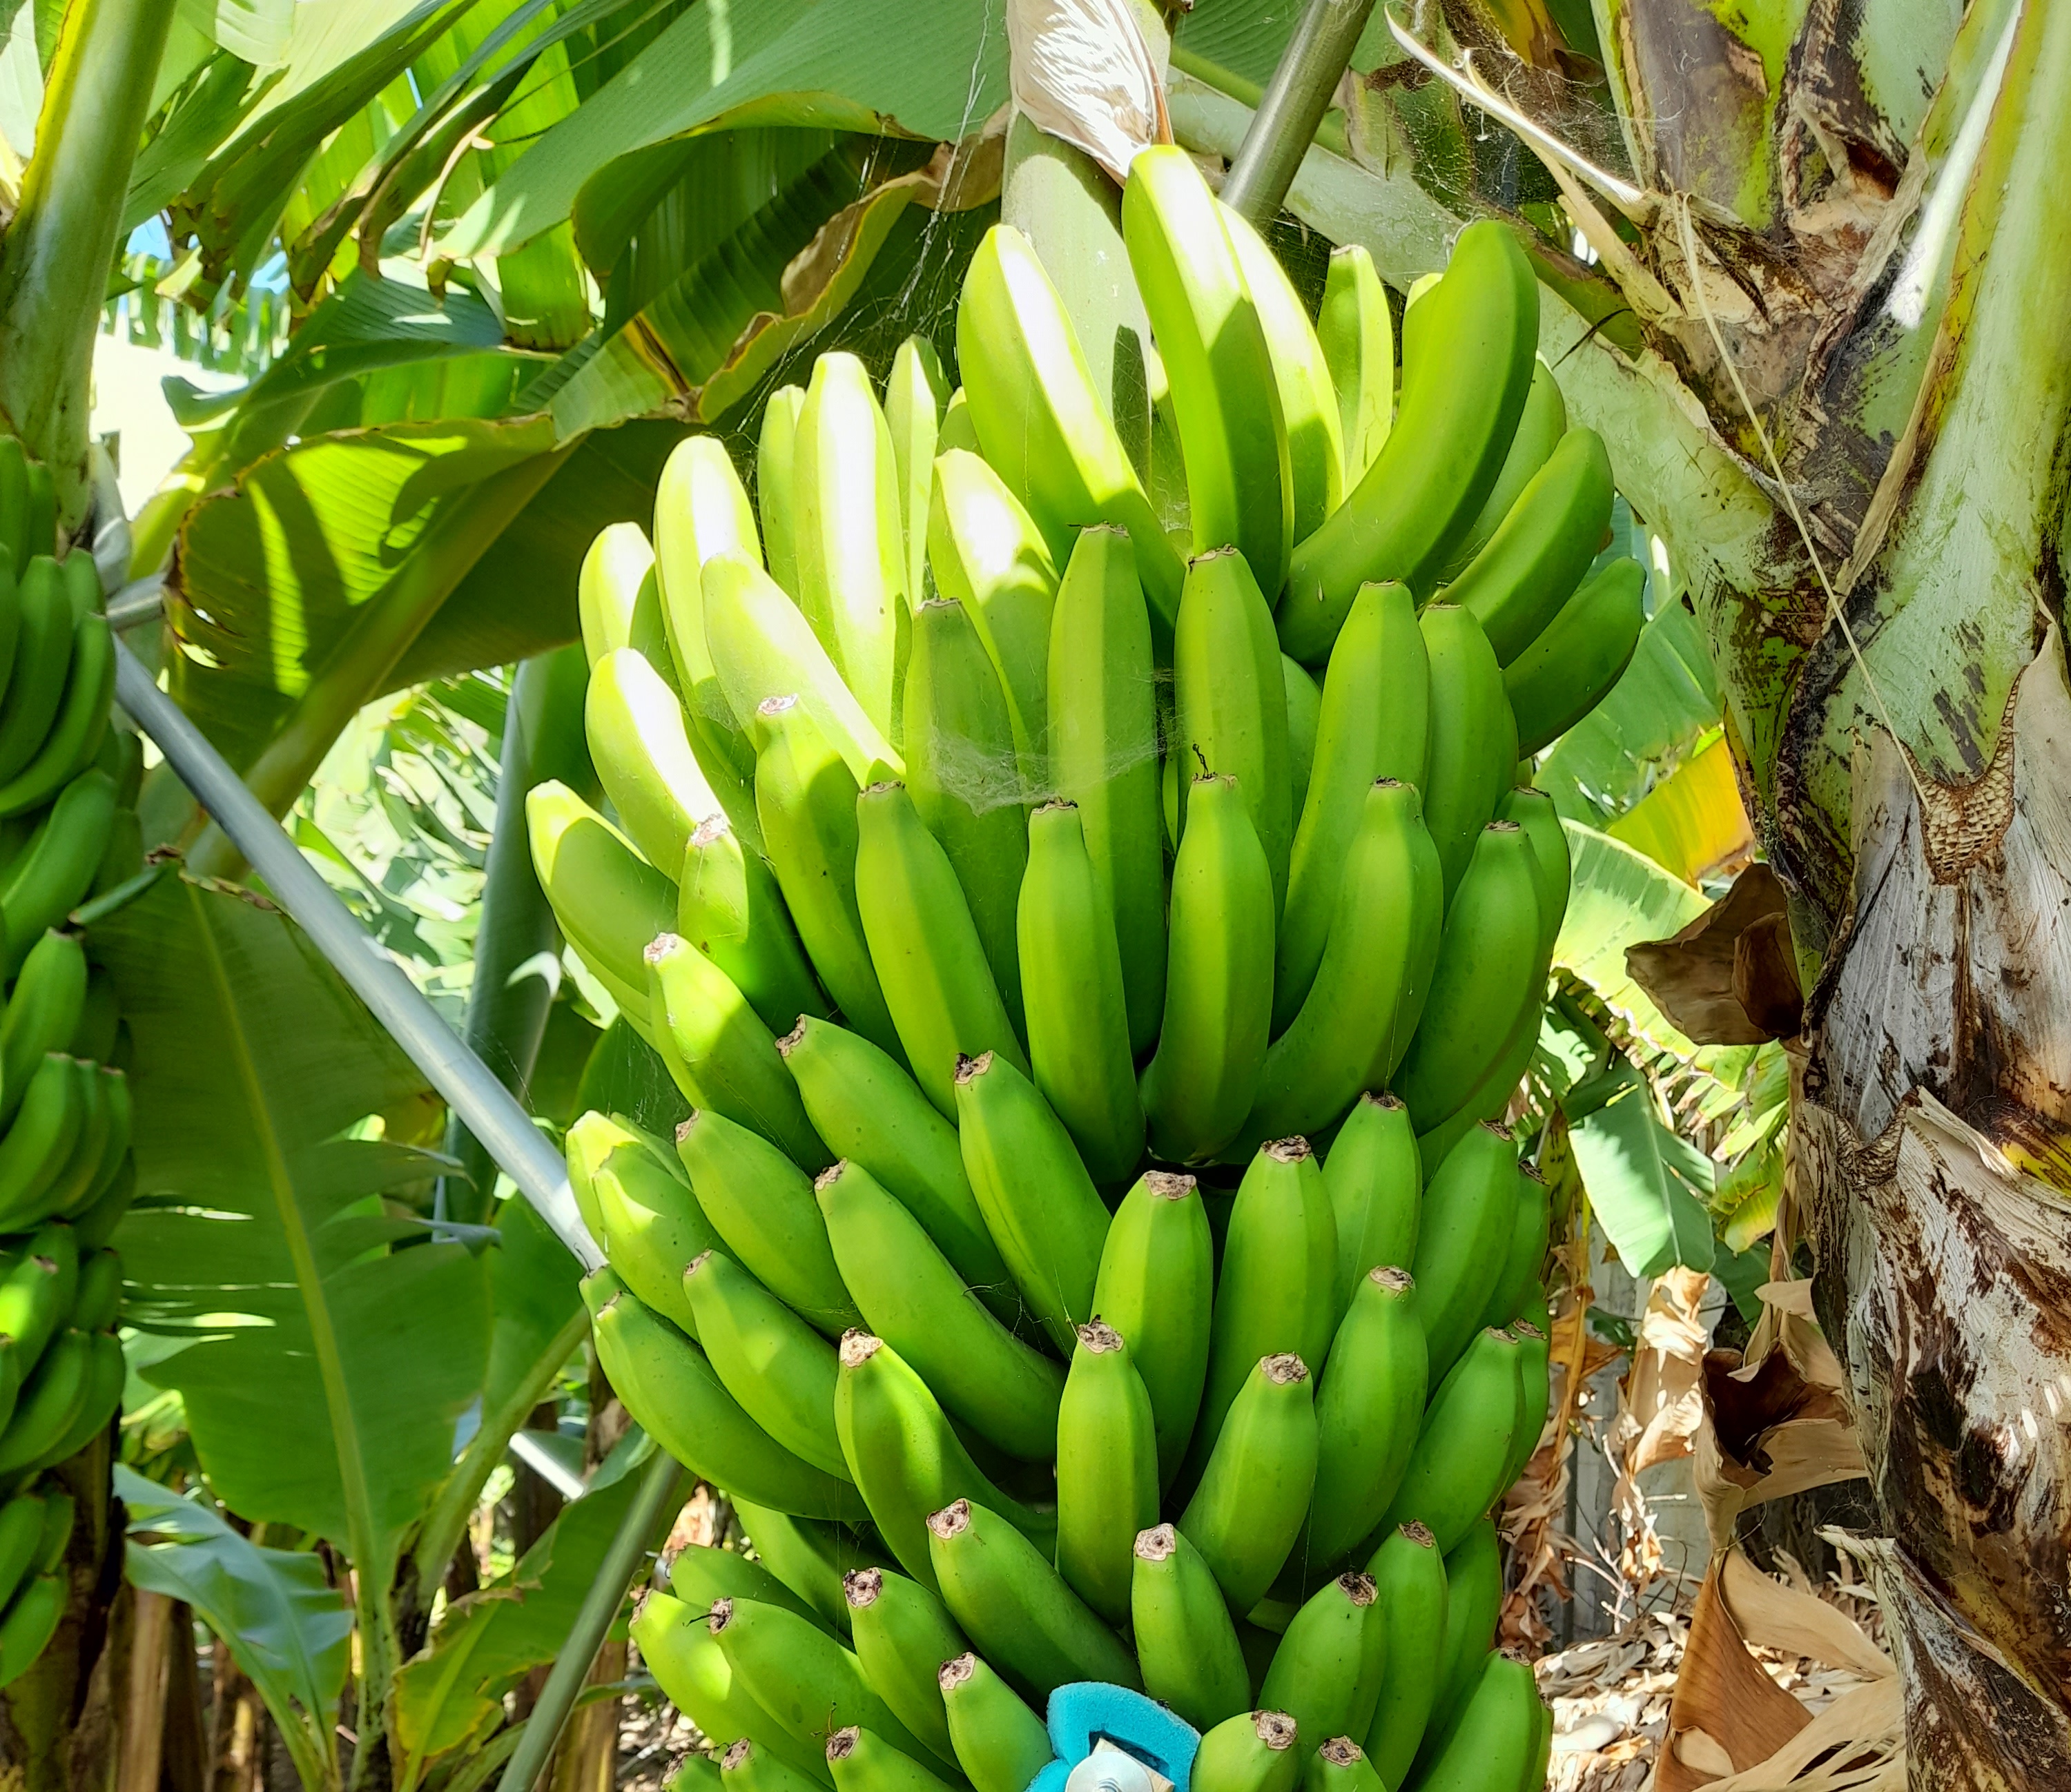
Label: Cut